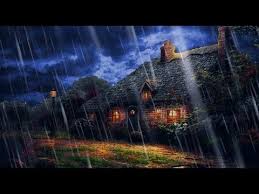
Weather: rain or strom